Cangzhou

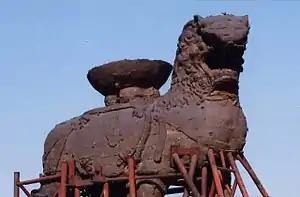
The Iron Lion

The city has historically been known in China for its "wushu" (Chinese martial arts) and acrobatics (specifically, the "Wu Qiao" school). Cangzhou is also famed for its historic thousand-year-old 40-ton sculpture, the Iron Lion of Cangzhou. The sculpture is reportedly the largest cast-iron sculpture in the world, cast in 953 in the Five Dynasties and Ten Kingdoms period. The famed lion has even given its name to a locally brewed beer (iron lion beer, 铁狮啤酒) and is a symbol of the city.